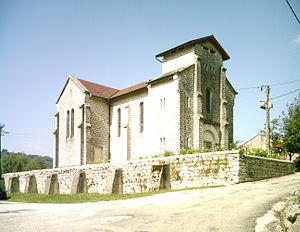
L'église de Serrières-sur-Ain
Serrières-sur-Ain est une commune française, située dans le département de l'Ain en région Auvergne-Rhône-Alpes. Elle se situe à 26 kilomètres de Bourg-en-Bresse et 18 kilomètres de Nantua.